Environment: real
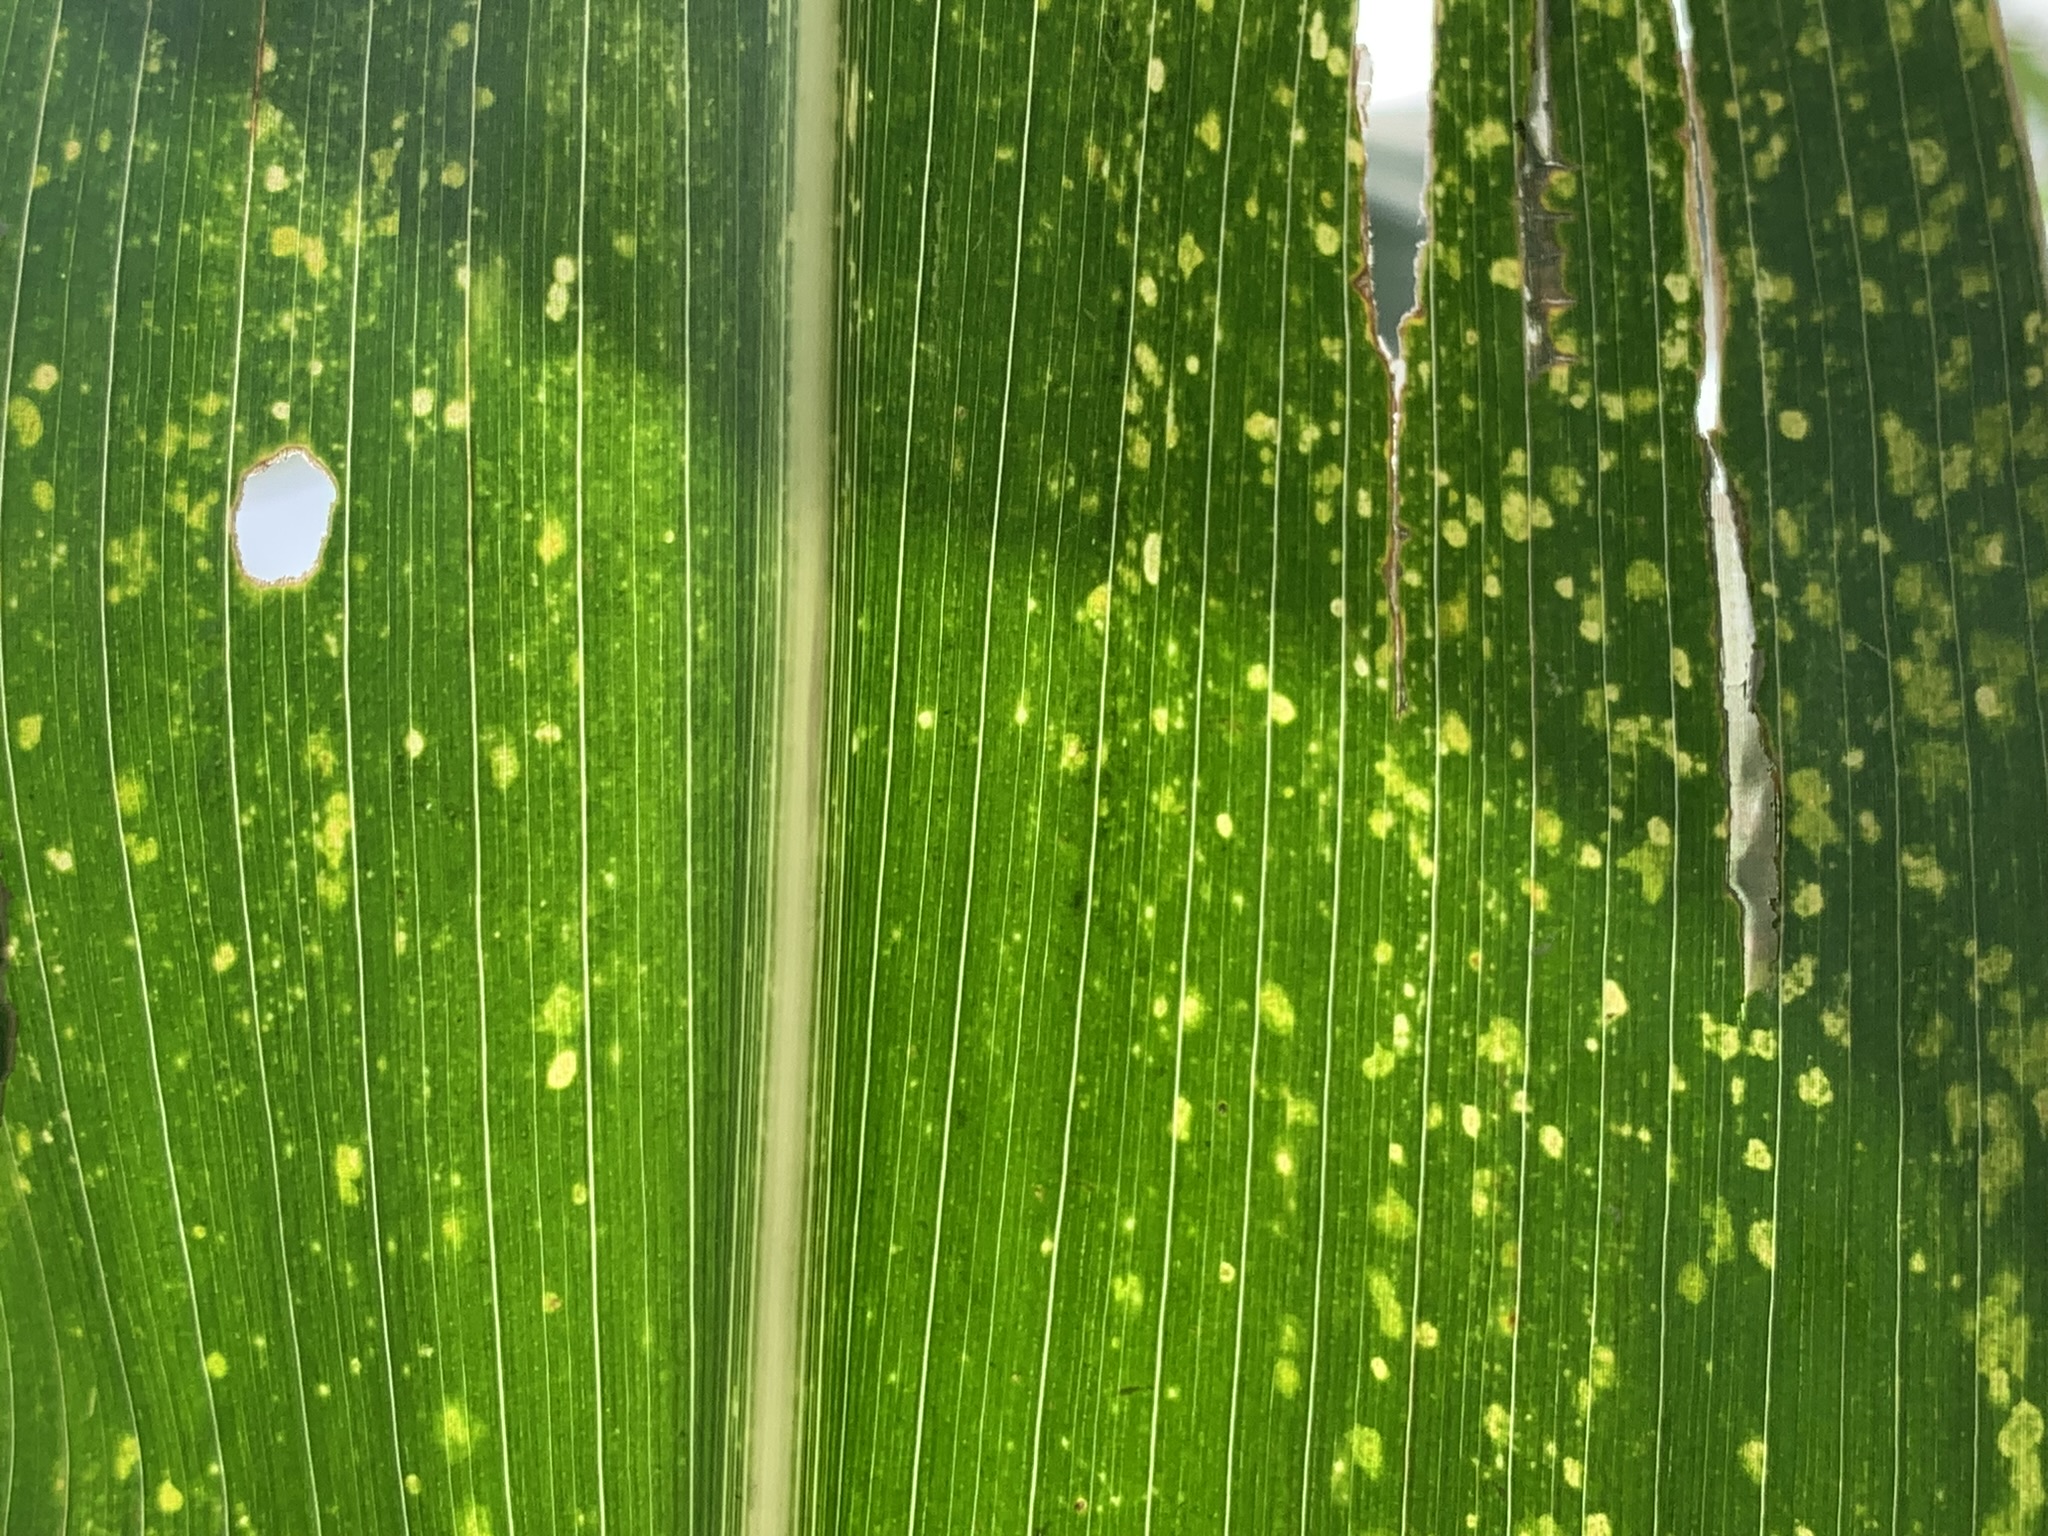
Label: lethal_necrosis